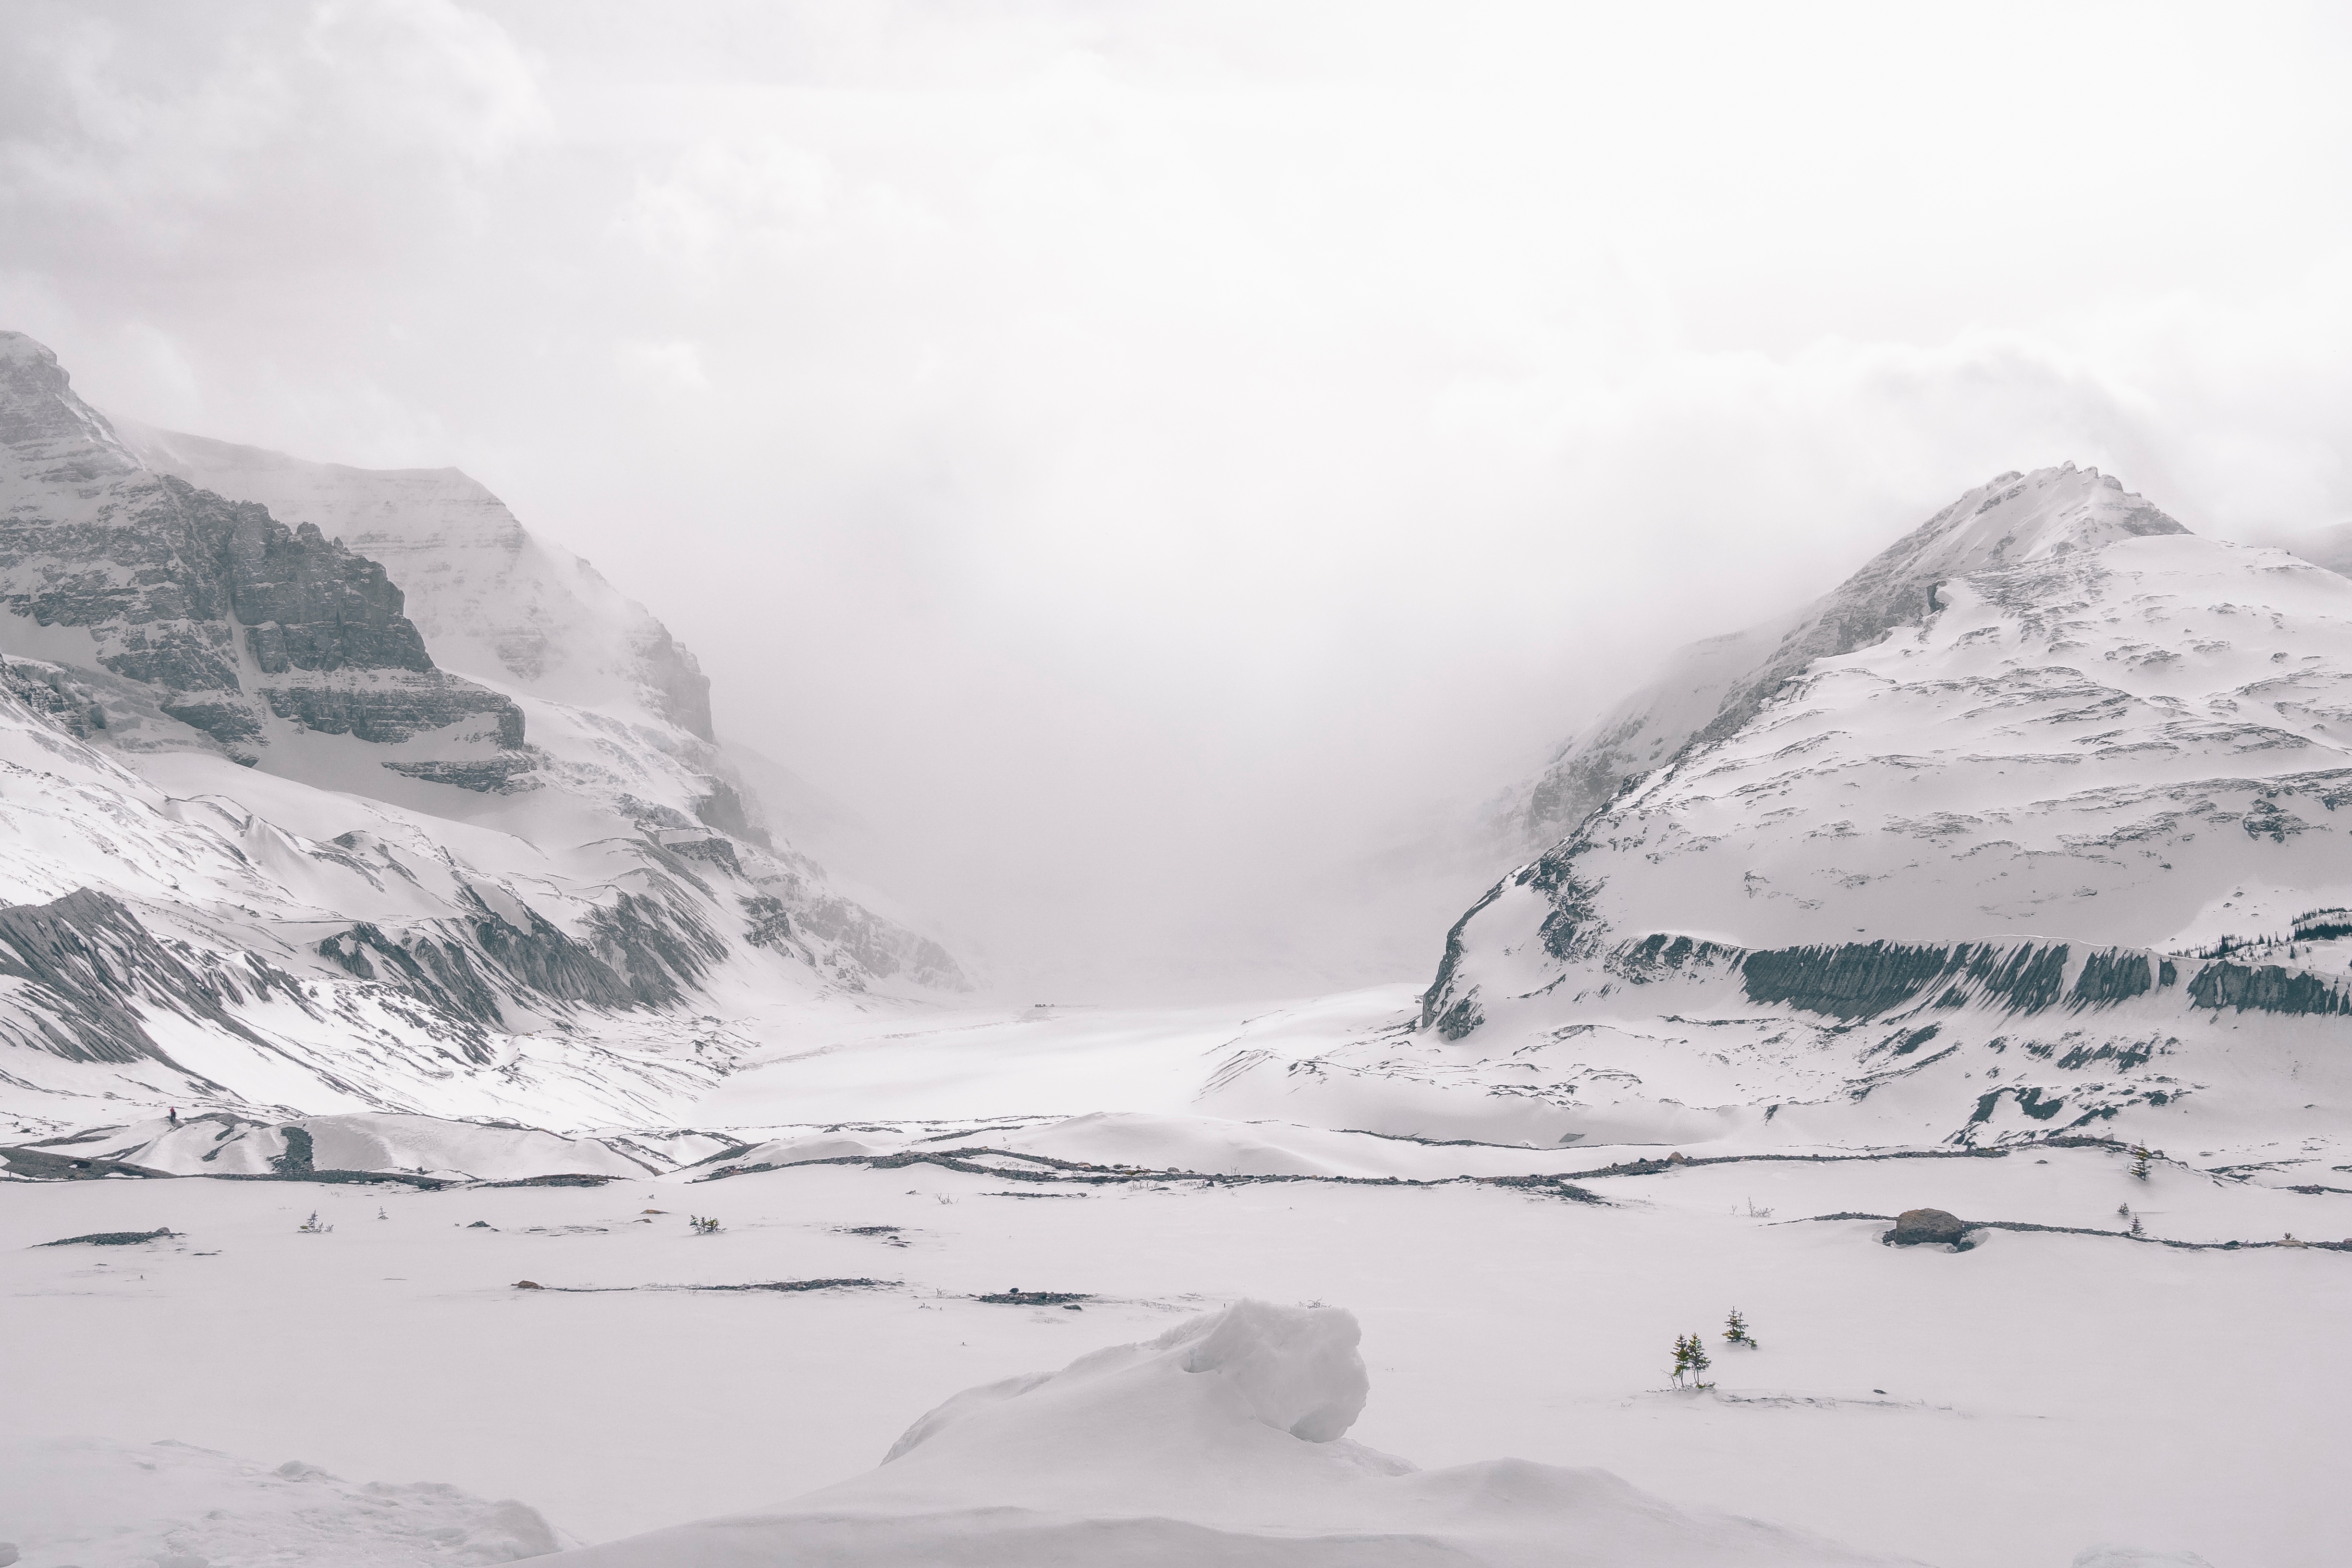
mountain, snow, winter, mountain range, glacier, weather, arctic, alps, plateau, fell, loch, landform, arctic ocean, geographical feature, atmospheric phenomenon, mountainous landforms, glacial landform, geological phenomenon